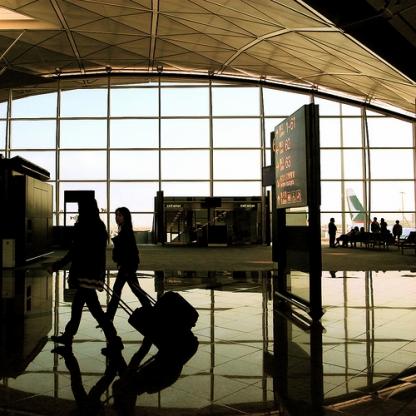
Scene: Indoor